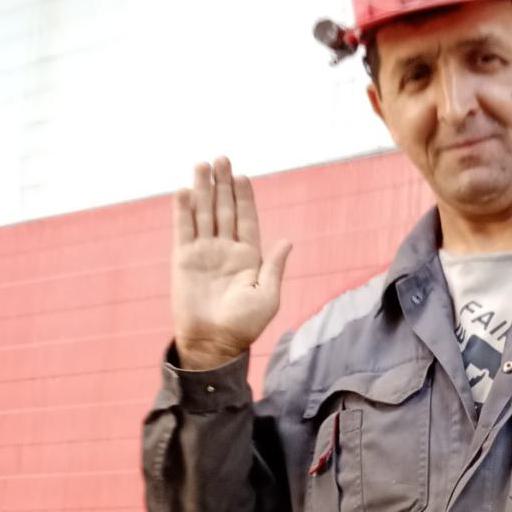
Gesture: stop